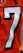
Number: 7